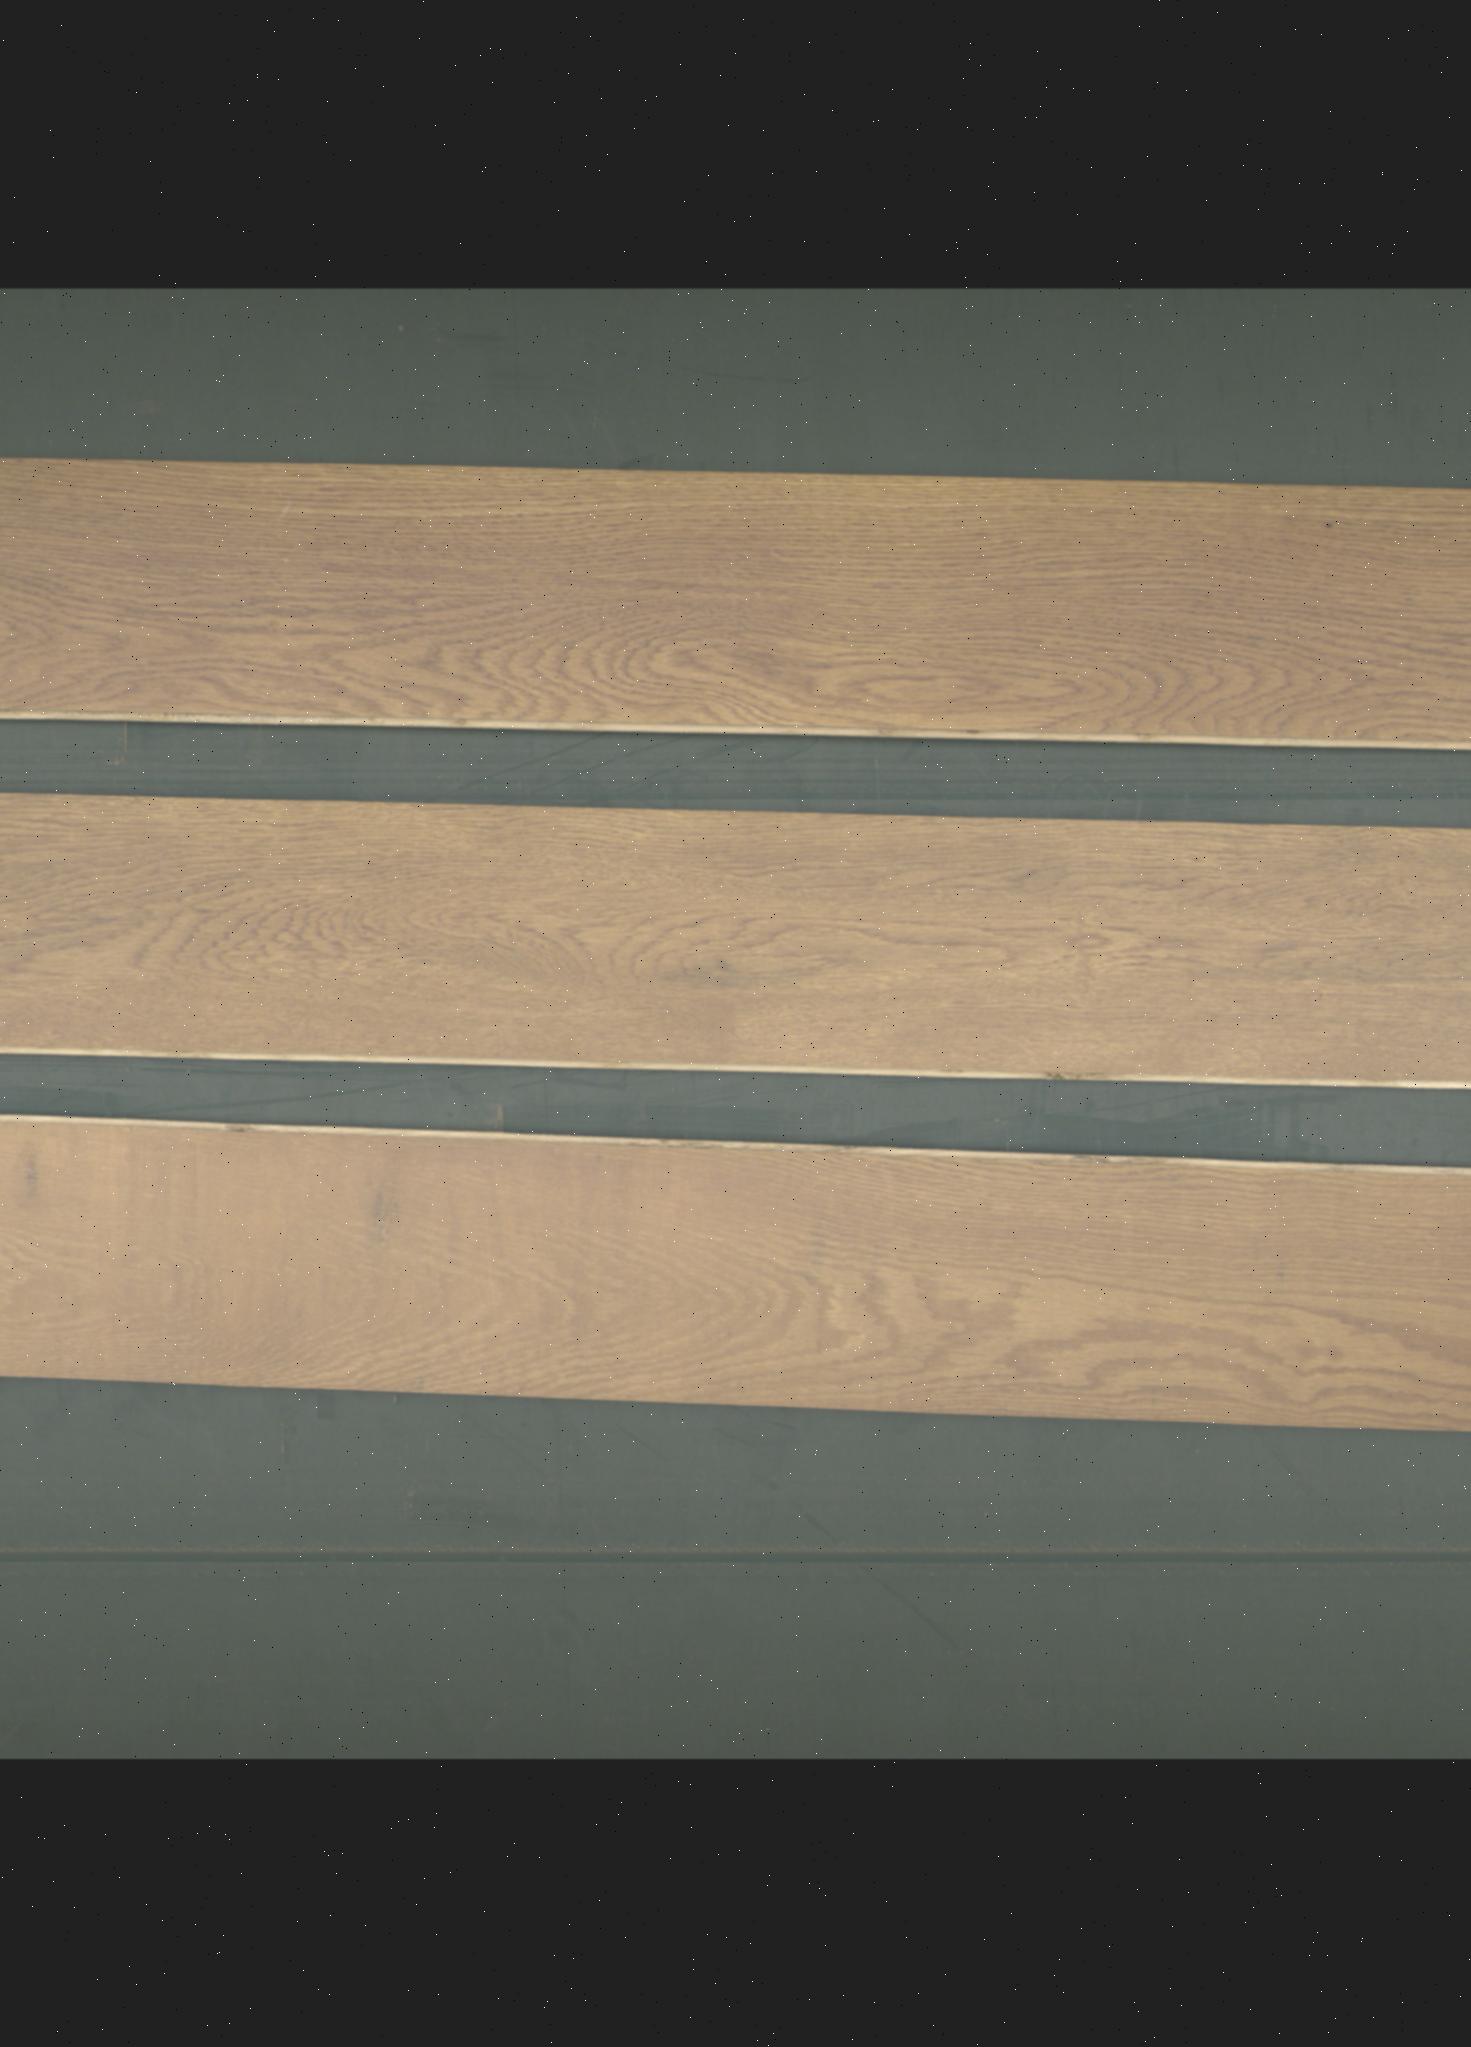
Label: mixers